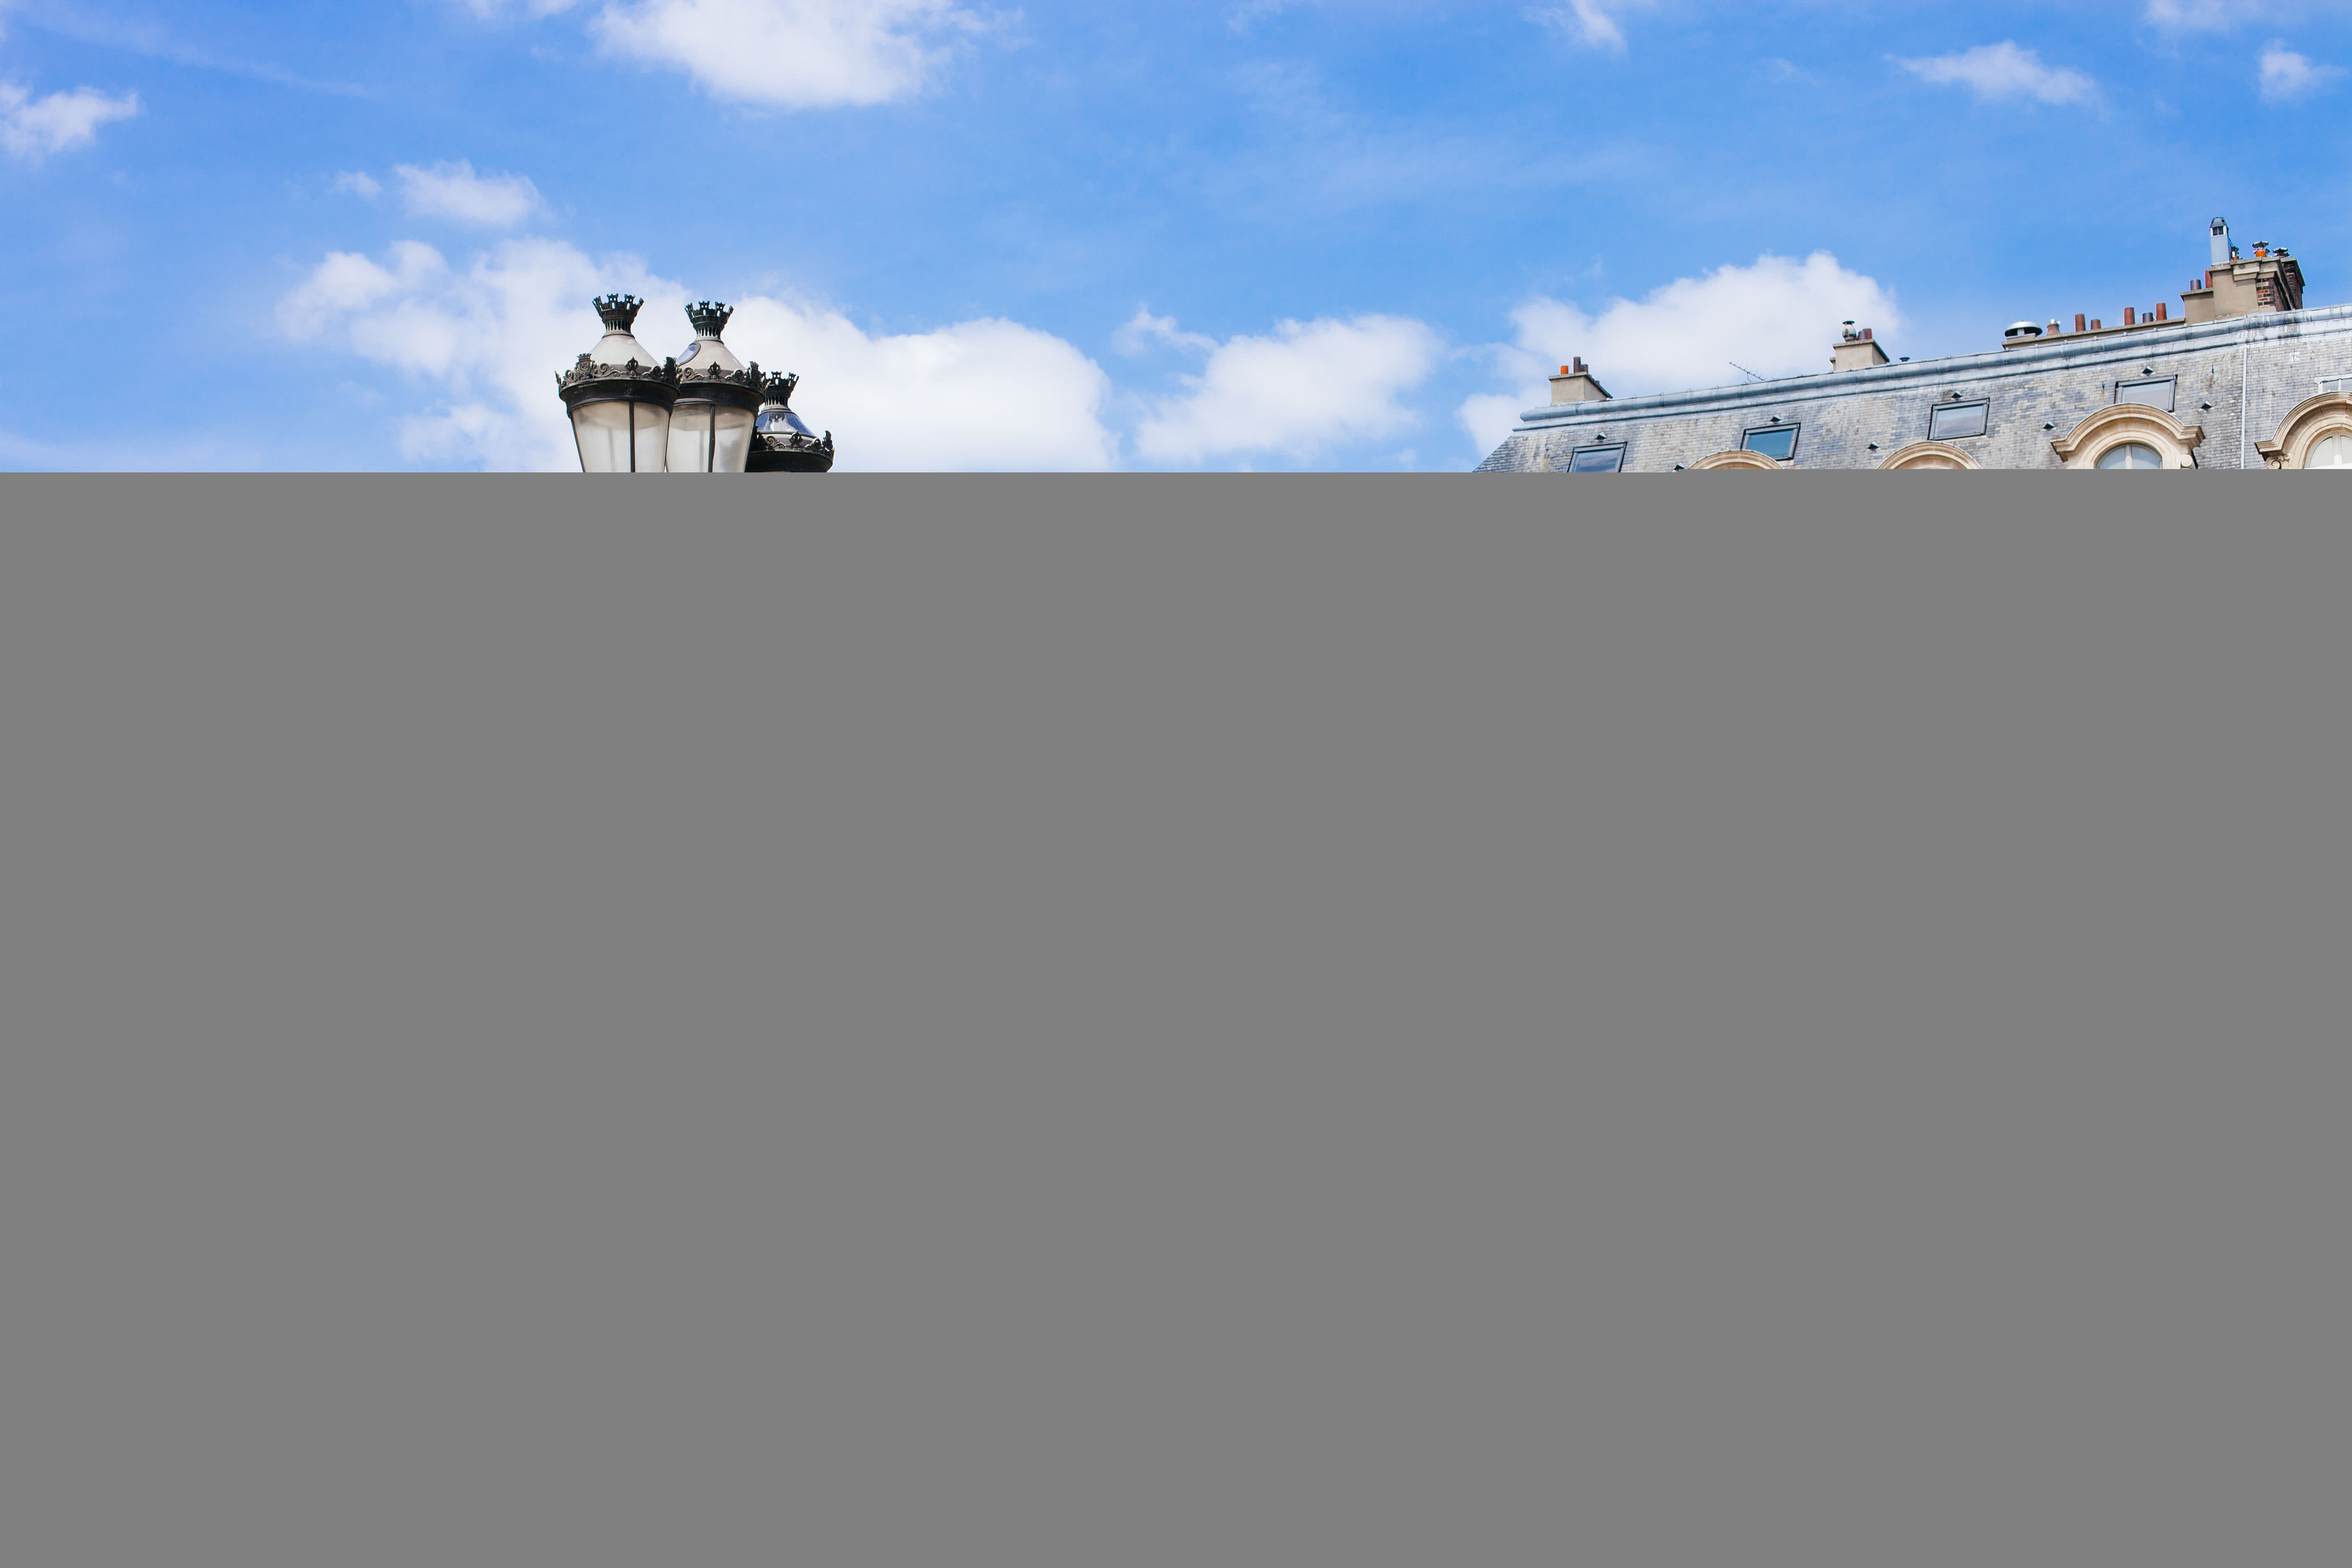
architecture, town, city, urban, terrain, buildings, screenshot